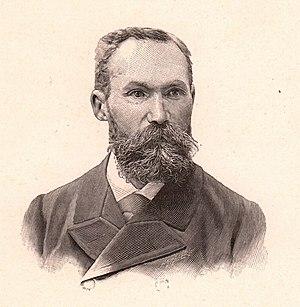
Léon-Émile Petitdidier, dit Émile Blémont, né le 17 juillet 1839 à Paris où il est mort le 1ᵉʳ février 1927, est un poète et auteur dramatique français.